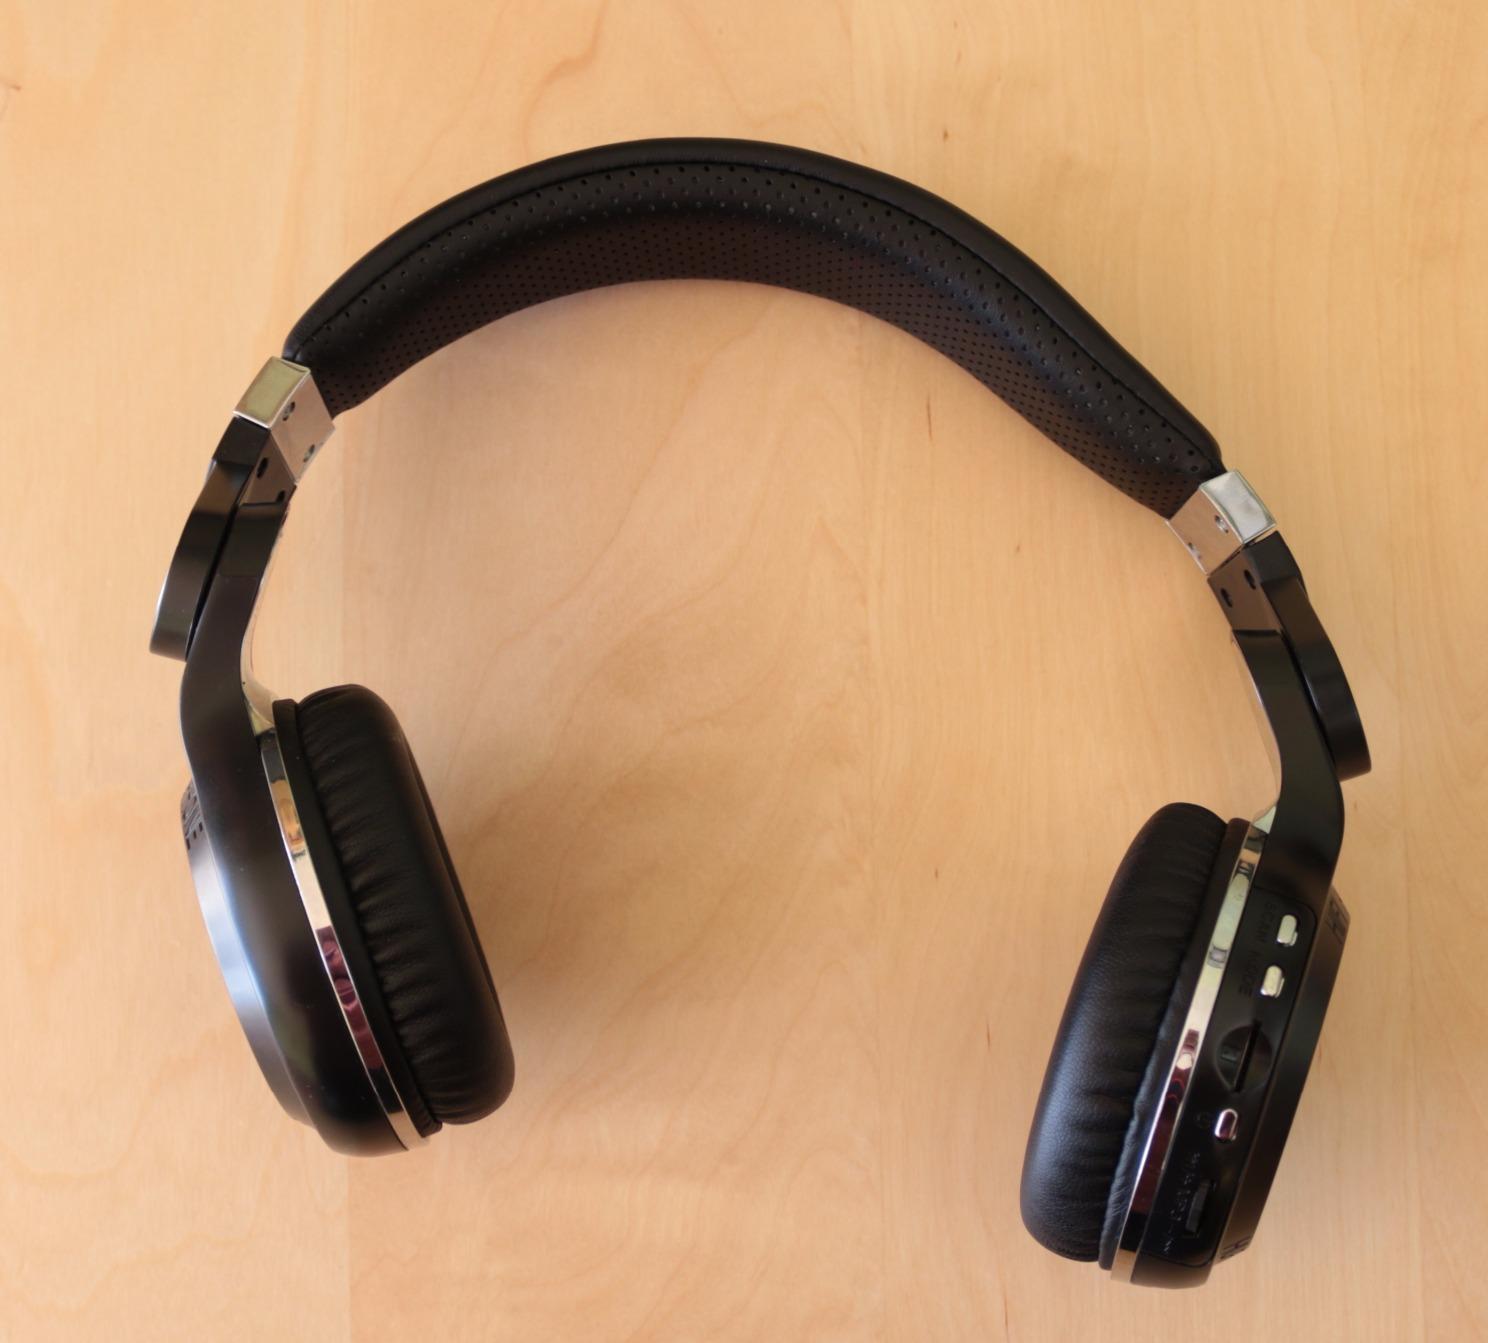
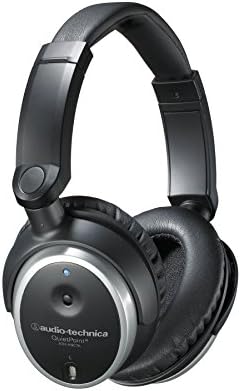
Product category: headphones
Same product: no